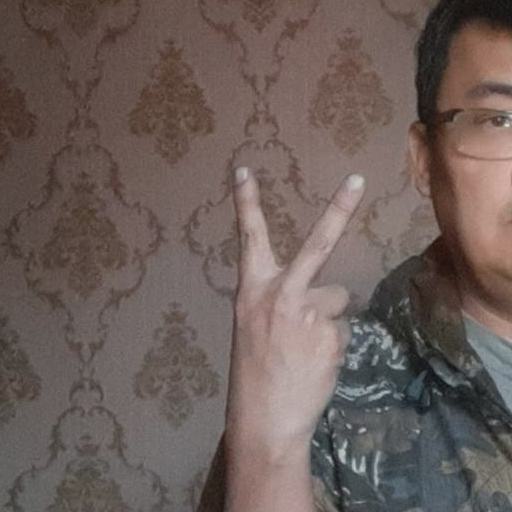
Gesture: peace_inverted